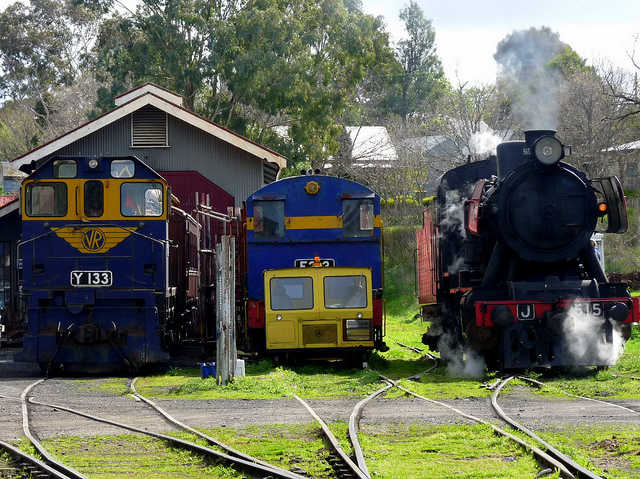
Three train engines parked next to each other in train yard.

three locomotive trains sitting on train tracks in front of a house

Three trains are lined up on train tracks.